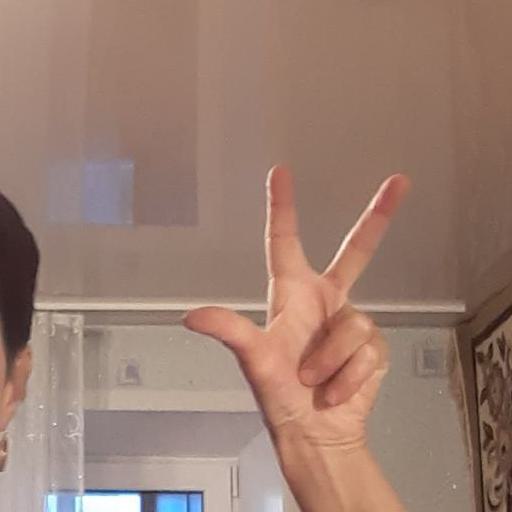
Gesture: three2